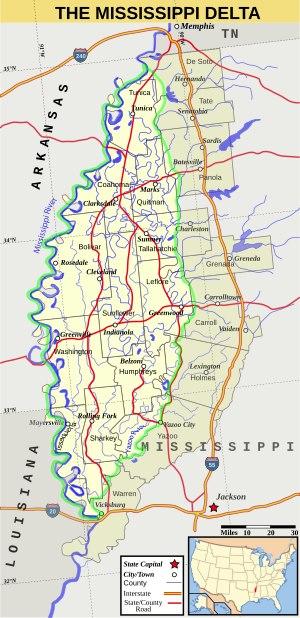
Le Mississippi Delta est une région du nord-ouest de l'État américain du Mississippi qui s'étend entre la rivière Yazoo et le fleuve Mississippi. La région a été appelée « The Most Southern Place on Earth » à cause de son histoire raciale, culturelle et économique unique. Ce fut l'une des régions de culture du coton les plus riches des États-Unis. Avant la guerre de Sécession, la région attira beaucoup de spéculateurs qui développèrent la terre pour des plantations de coton. Ils devinrent de riches planteurs grâce au travail des esclaves noirs, qui constituaient alors la majorité de la population de cette région.